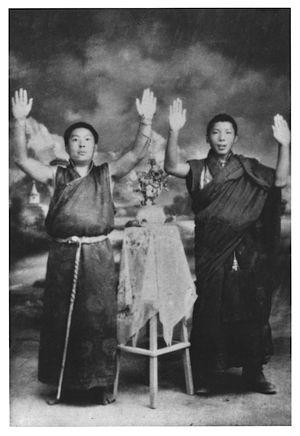
Chögyam Trungpa Rinpoché, est un maître du bouddhisme tibétain connu pour avoir fondé Vajradhatu et la Naropa University en Occident dans les années 1970, ainsi qu'une voie laïque de méditation dans la lignée Shambhala. Il est aussi réputé pour avoir été un maître spirituel aux méthodes iconoclastes.